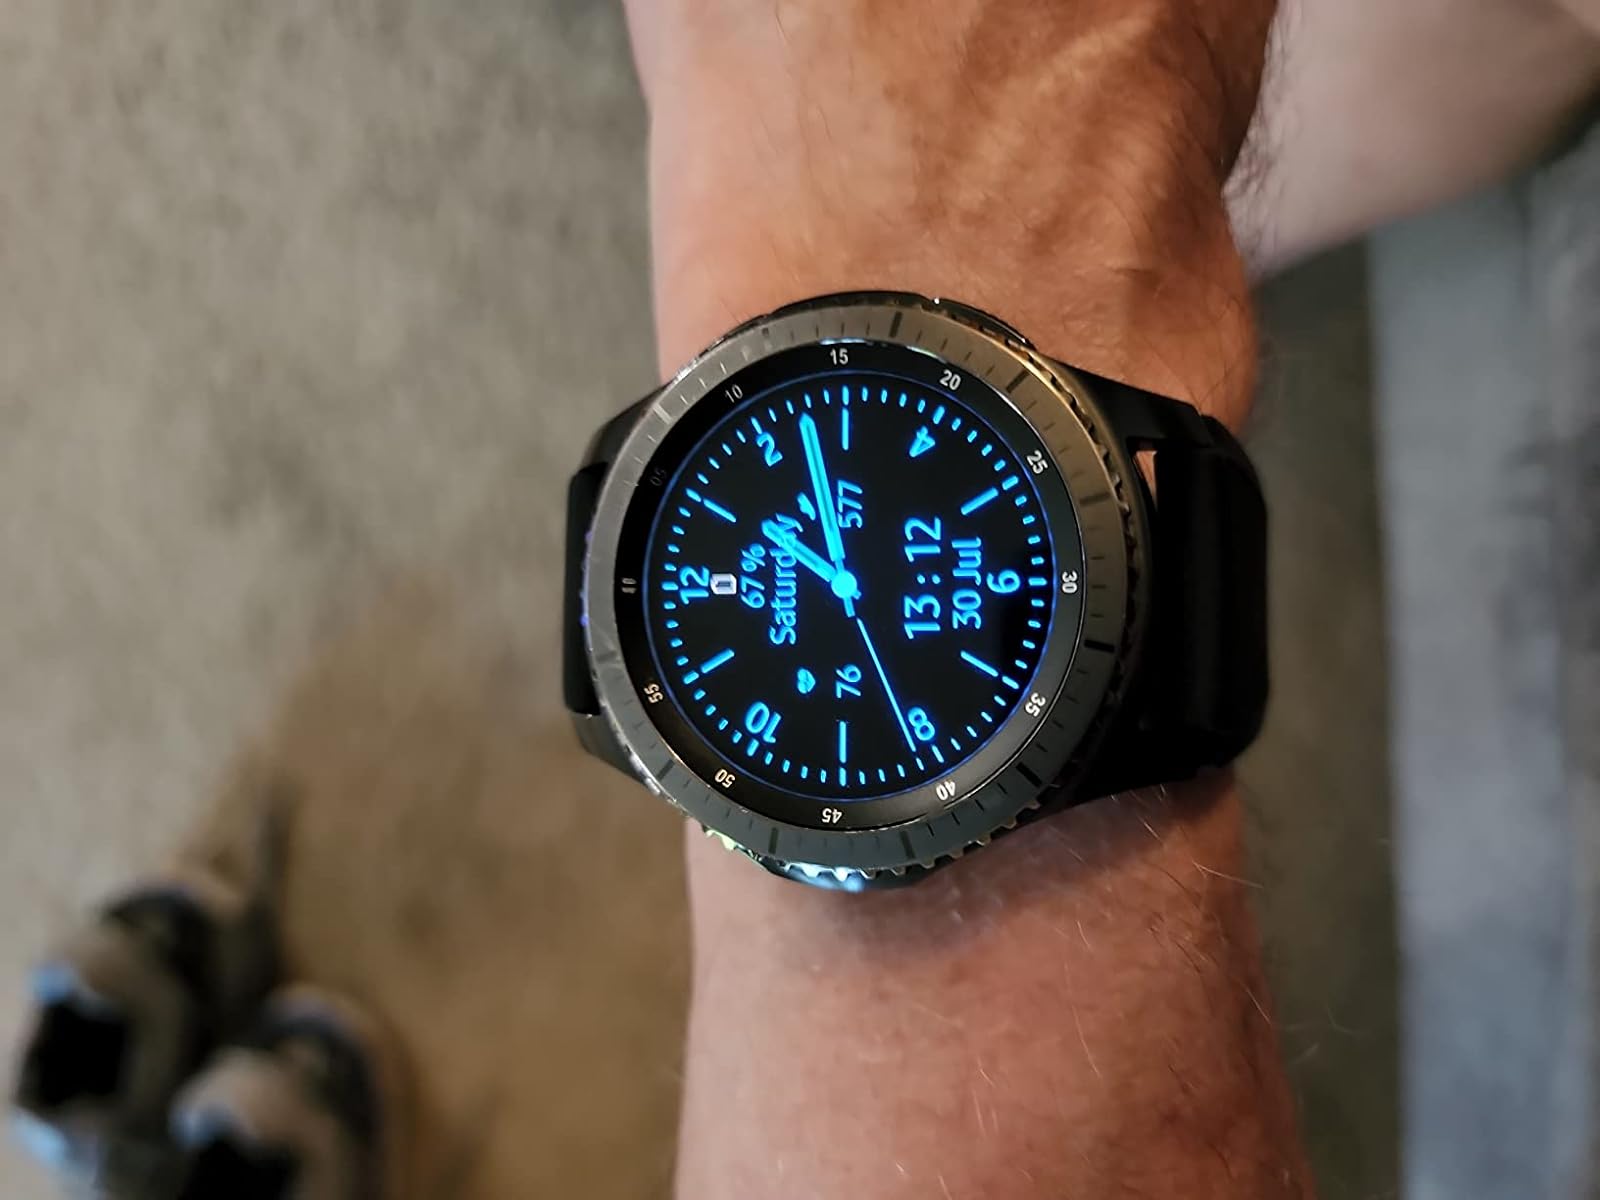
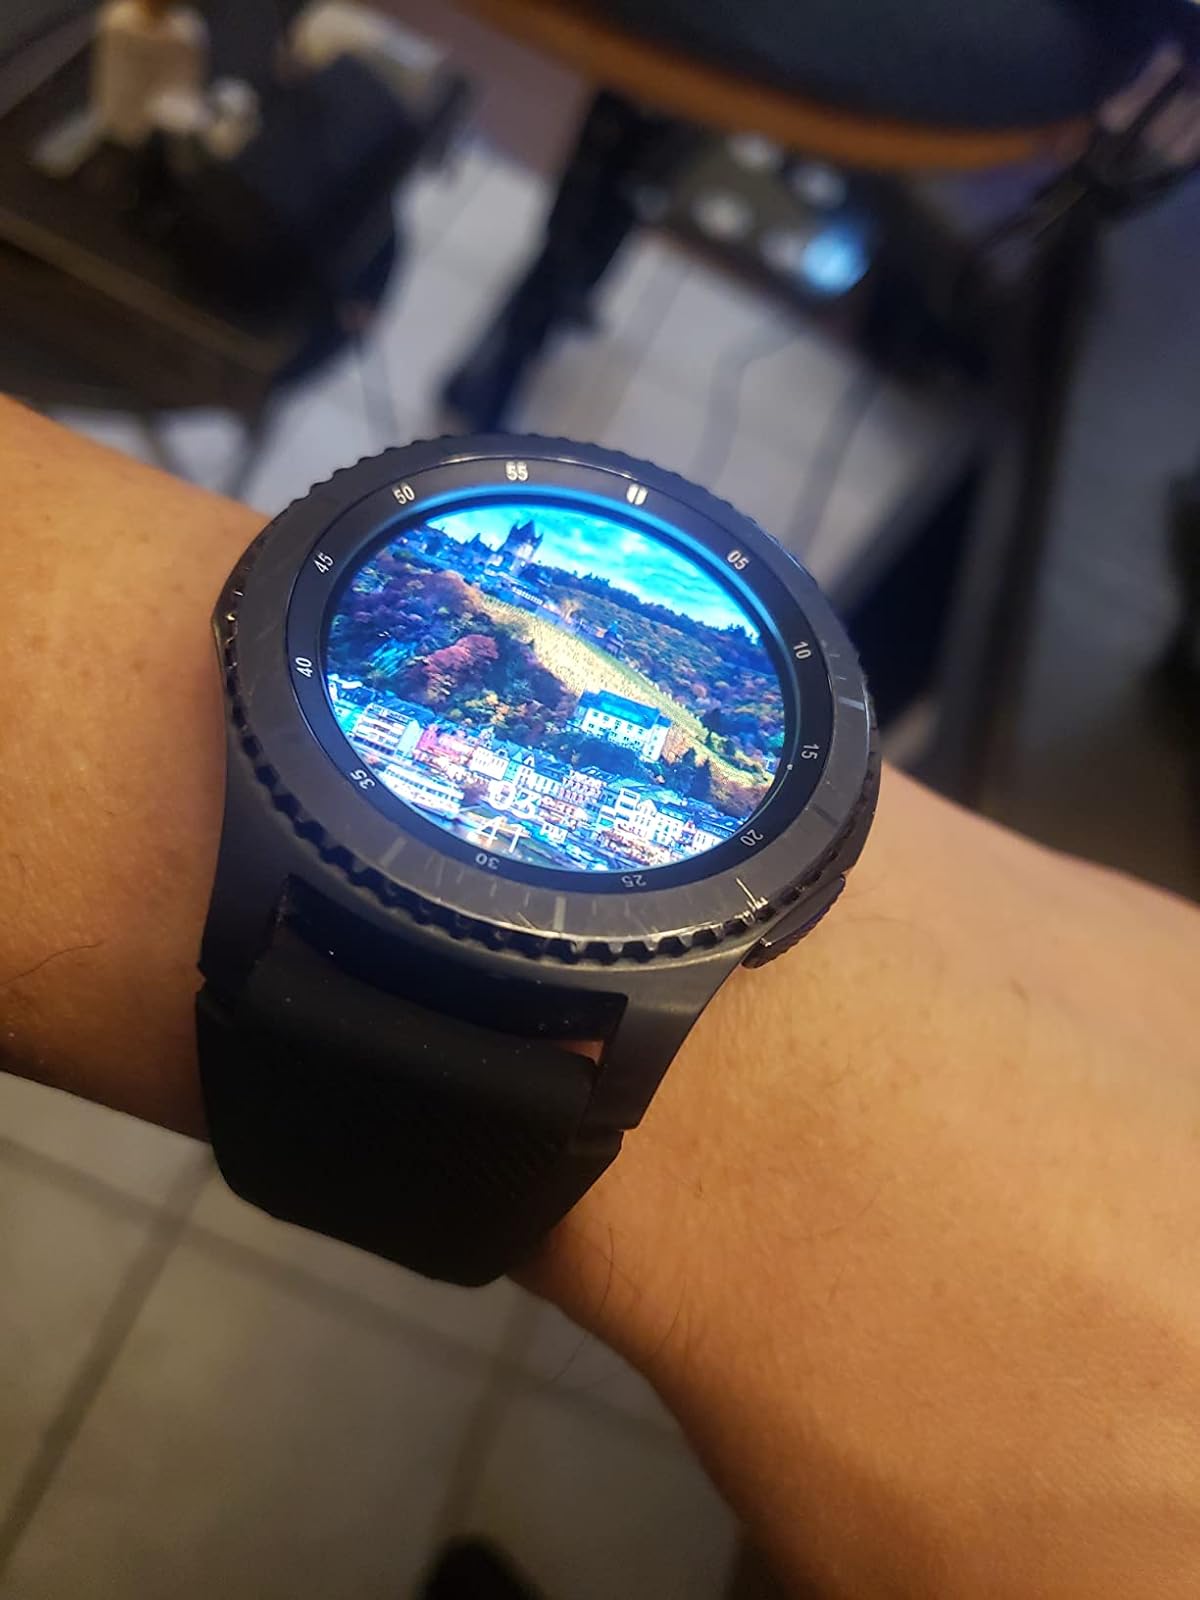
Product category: smartwatch
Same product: yes